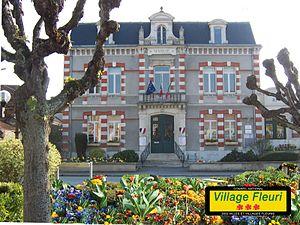
Village fleuri situé en Champagne, à 20kms au nord de Reims.
Warmeriville est une commune française, située dans le département de la Marne en région Grand Est.